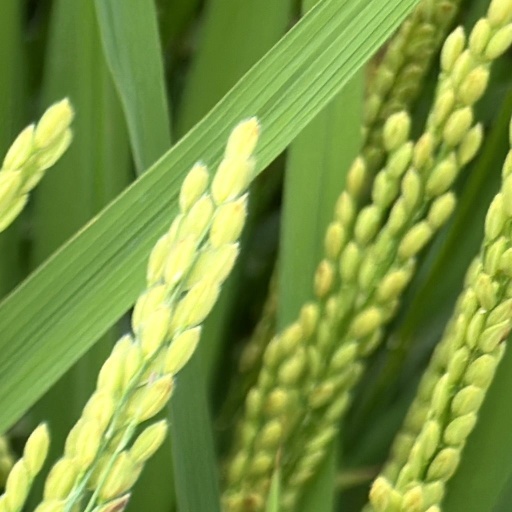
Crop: rice